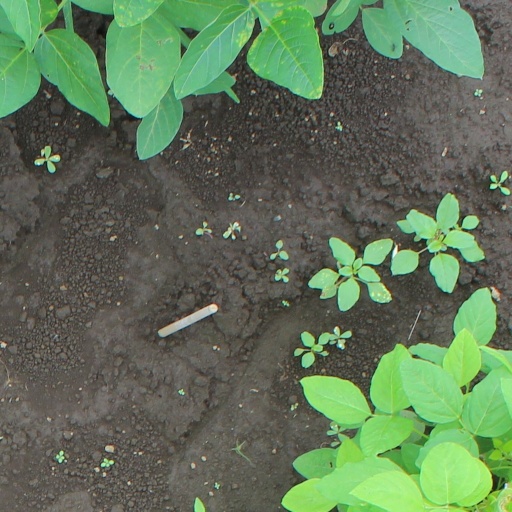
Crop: soybean